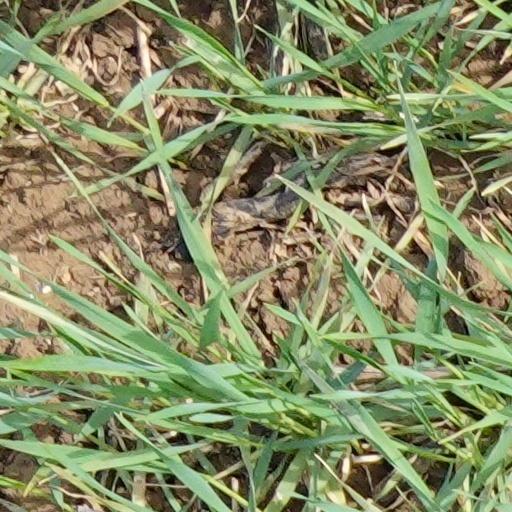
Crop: wheat